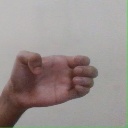
अक्षर: ख